Oddernes stone

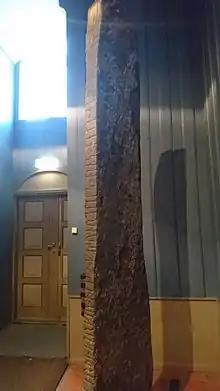
The Oddernes stone located in the church porch of Oddernes Church

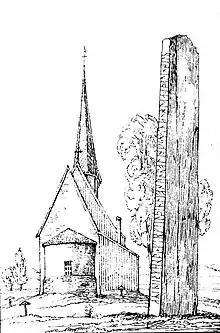
Drawing of the Oddernes stone at it prior location in the church cemetery

The Oddernes stone ("Oddernessteinen") is a rune stone from Oddernes Church at Oddernes in Kristiansand, Vest-Agder, Norway. The stone was originally just in the church yard east of the church. In 1990 it was moved into the church porch.